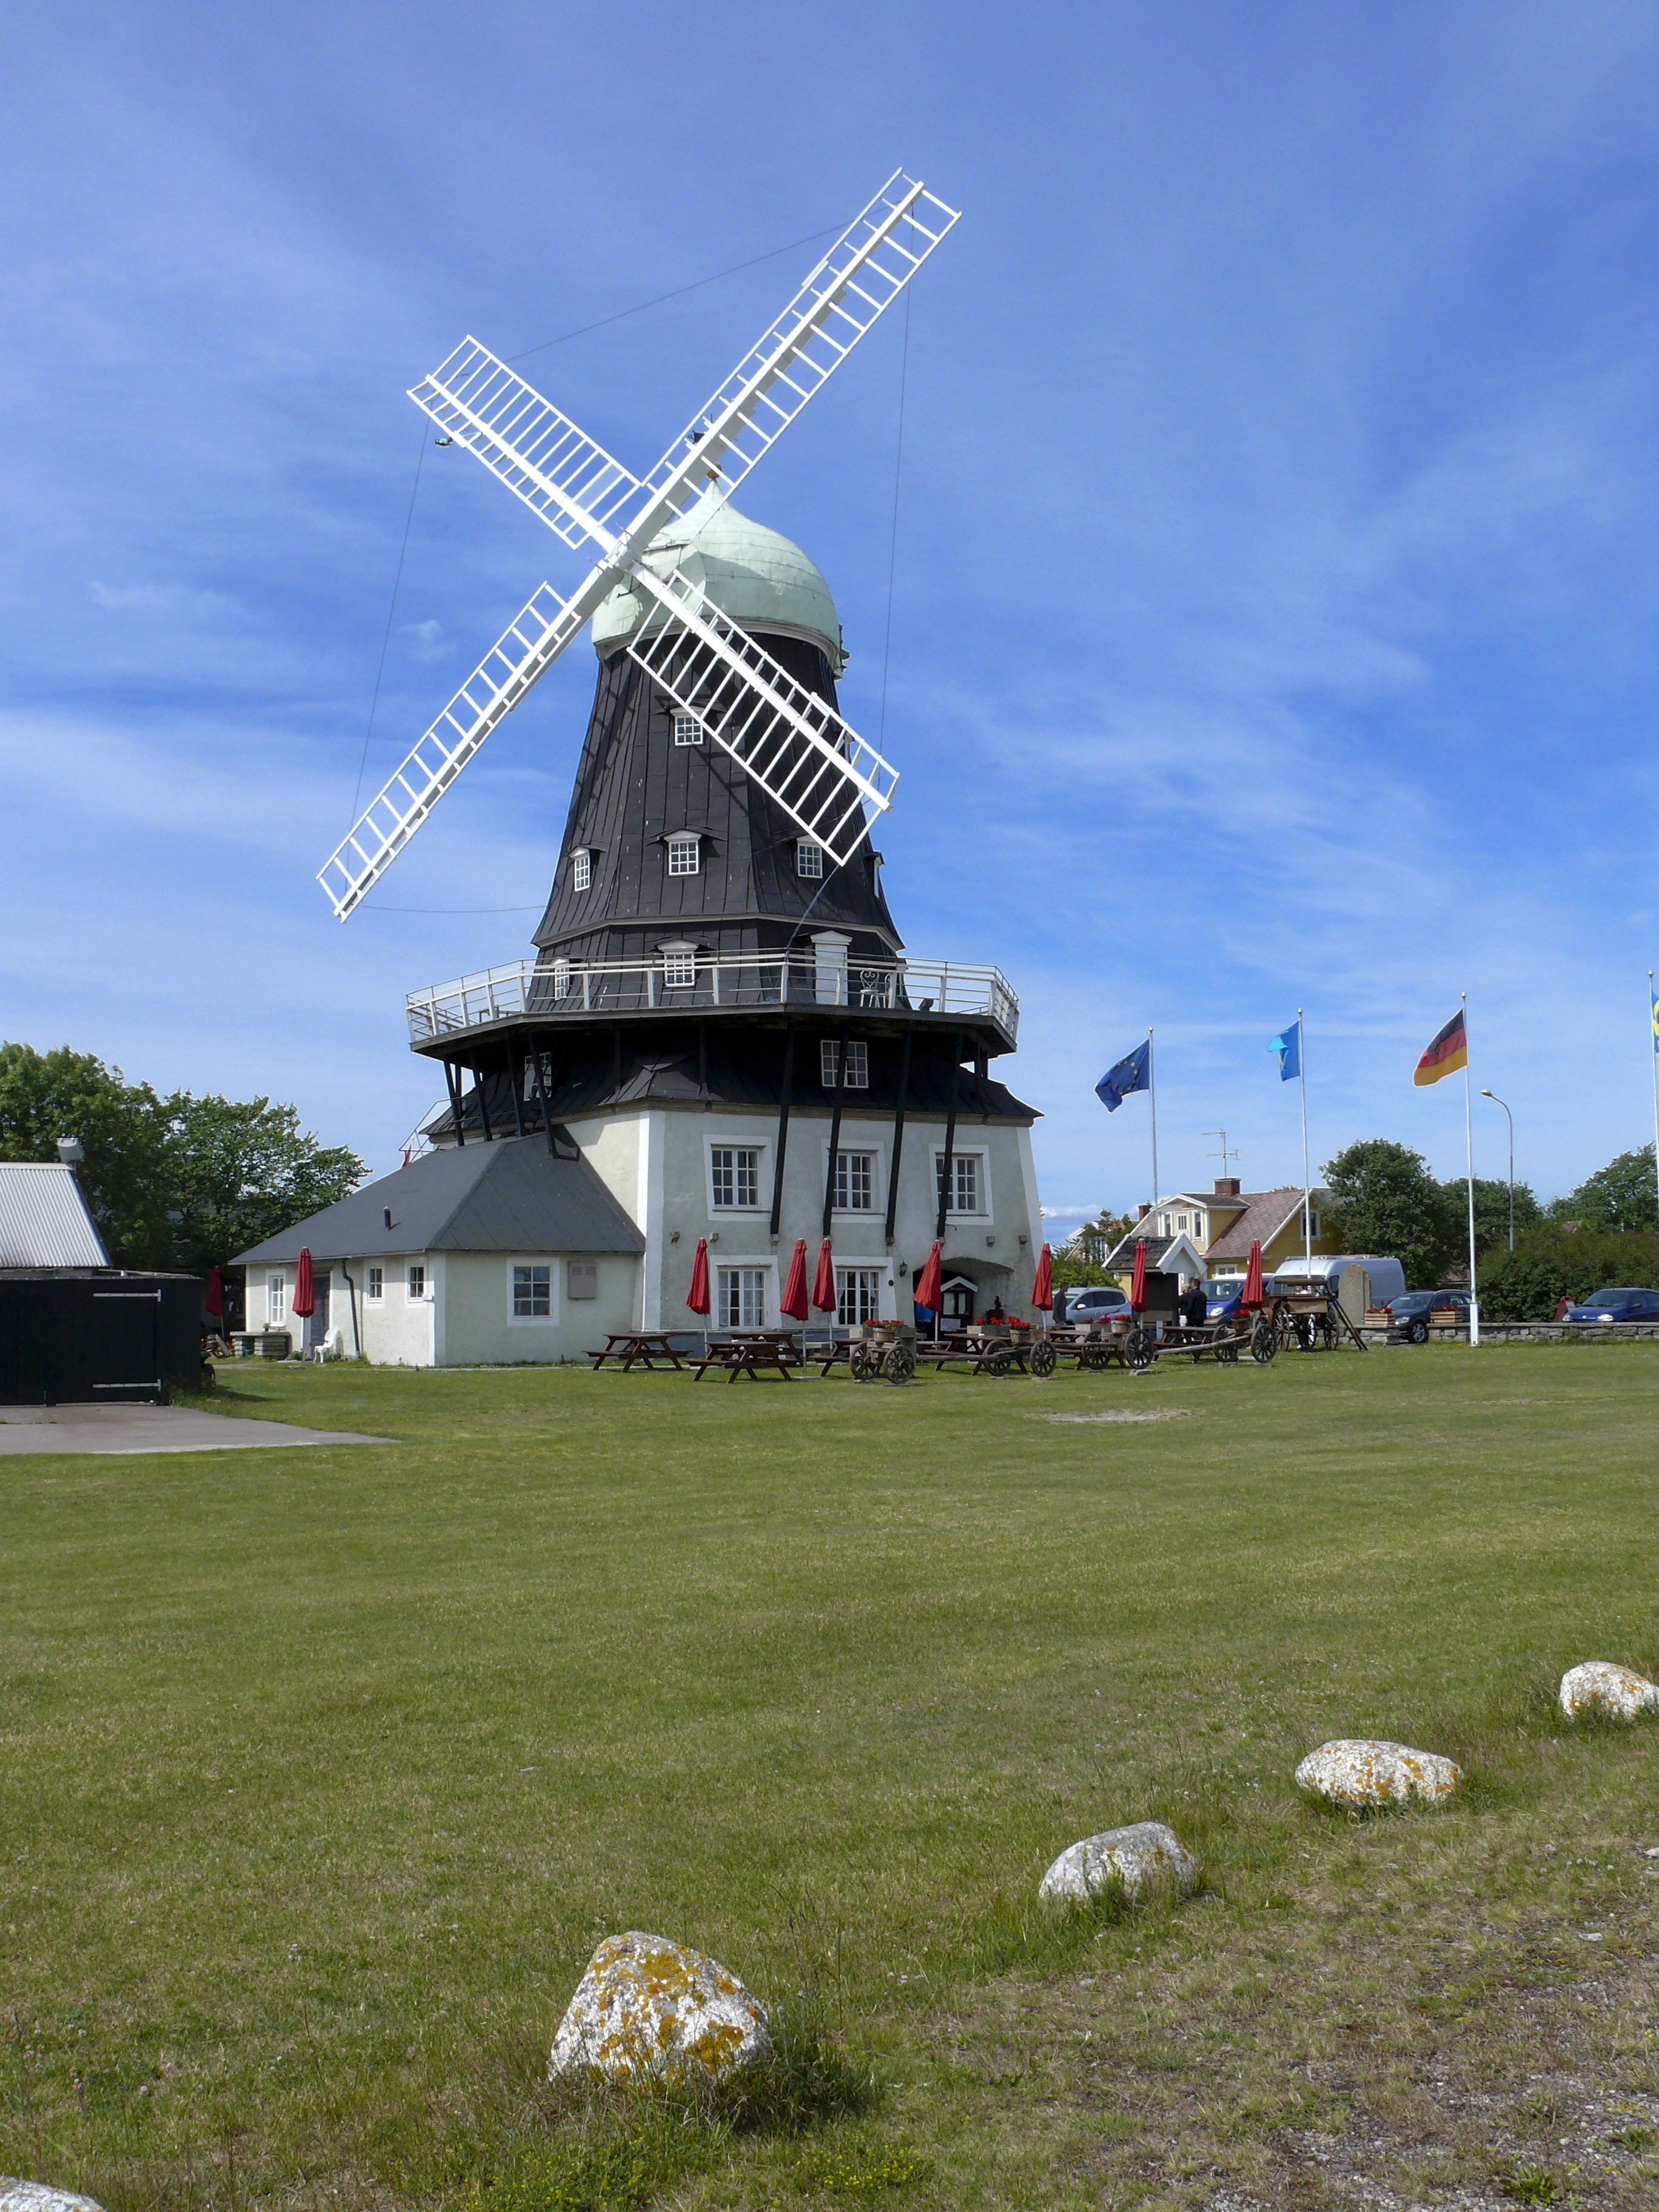
windmill, wind, building, tower, mill, sweden, oland